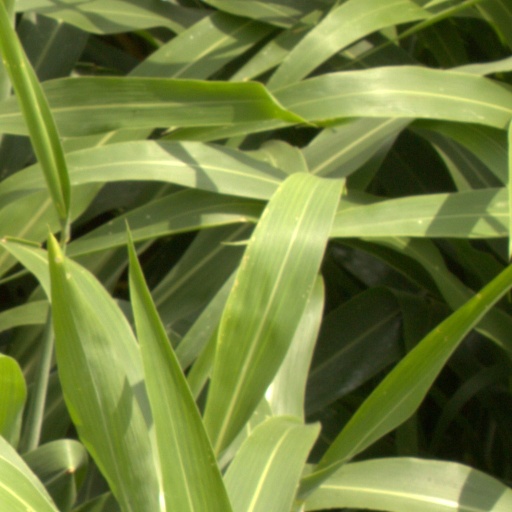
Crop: sorghum